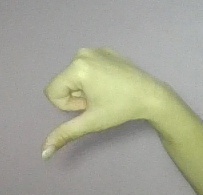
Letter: waw